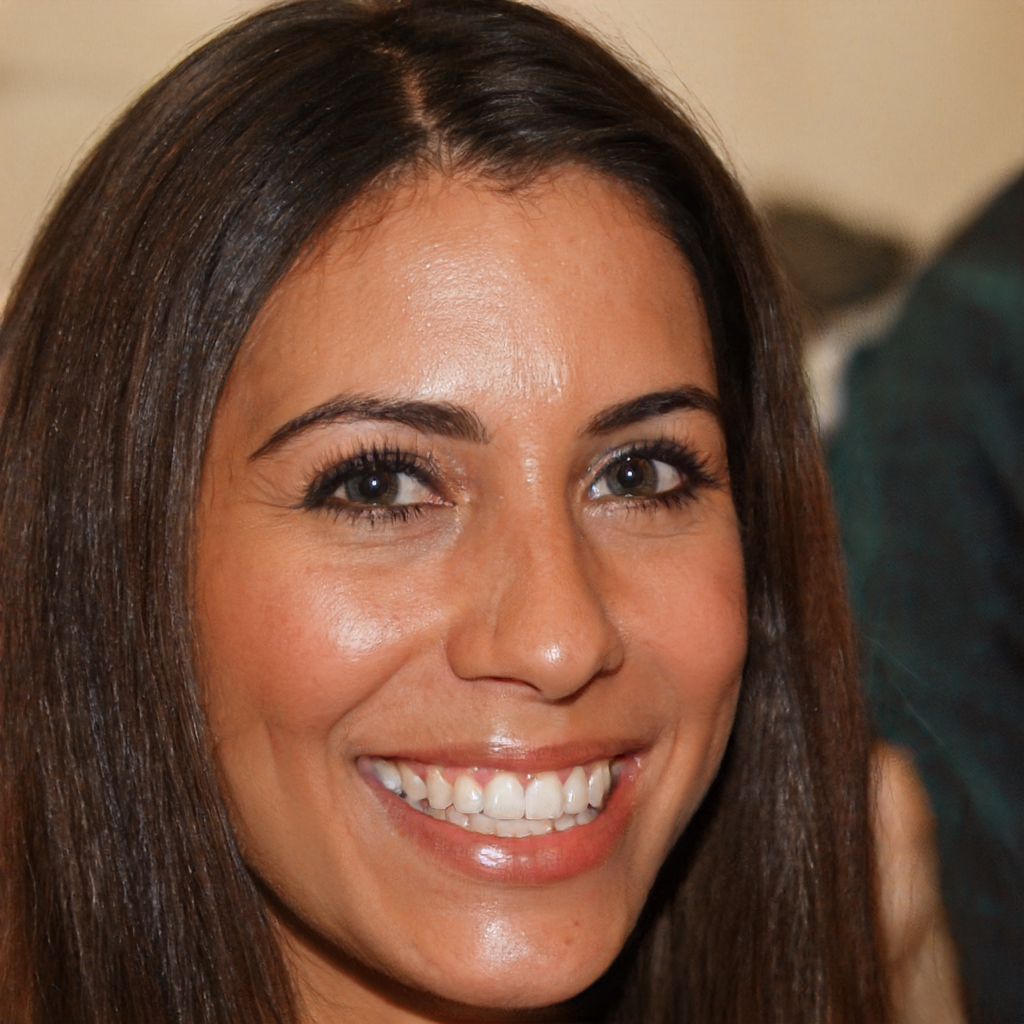
Gender: Female